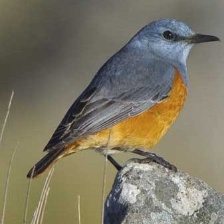
Species: CAPE ROCK THRUSH
Scientific name: MONTICOLA RUPESTRIS